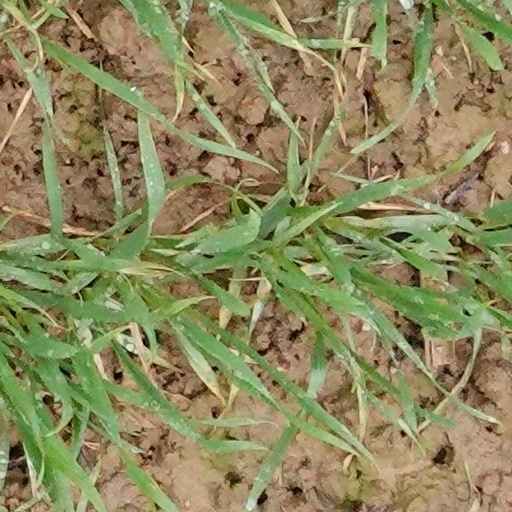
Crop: wheat